Chimborazo Park

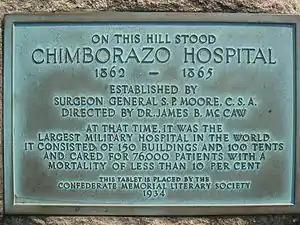
Marker commemorating Chimborazo Hospital

Chimborazo Hospital was a Civil War-era facility built in Richmond, Virginia, to serve the Confederate Army. It functioned between 1862 and 1865, treating over 76,000 wounded Confederate soldiers. It achieved a 9 percent mortality rate. The site is now owned by the National Park Service and is used as a visitor center for Richmond National Battlefield Park.